Teddy Bear (2012 film)

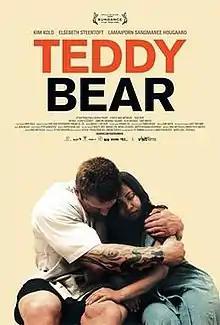
Film poster

Teddy Bear is a 2012 Danish romantic drama film directed by Mads Matthiesen, who co-wrote it with Martin Zandvliet. It stars Kim Kold as a painfully shy bodybuilder in his late 30s who, after failing to find love in his native Denmark, travels to Thailand at the suggestion of his uncle to find love and escape from his overbearing mother.